Answer in natural language. Considering the relative positions, where is Vase (highlighted by a red box) with respect to Window (highlighted by a blue box)? Choose between the following options: right or left
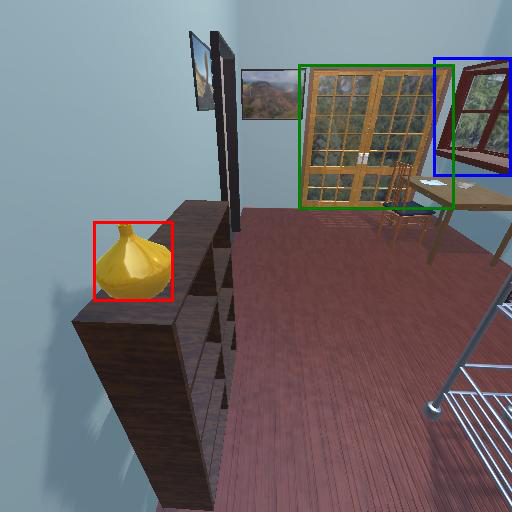
<answer>left</answer>